Hyperinflation in Venezuela

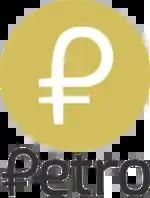
Petro Logo

In December 2017, President Maduro announced that Venezuela would introduce a state cryptocurrency called the 'Petro' in an attempt to shore up its struggling economy. This new cryptocurrency would be backed by Venezuela's reserves of oil, gasoline, gold, and diamonds. Maduro stated that the Petro would allow Venezuela to "advance in issues of monetary sovereignty", and that it would make "new forms of international financing" available to the country. Opposition leaders, however, expressed doubt due to Venezuela's economic turmoil, pointing to the falling value of the Venezuelan bolívar, its fiat currency, and $140 billion in foreign debt.